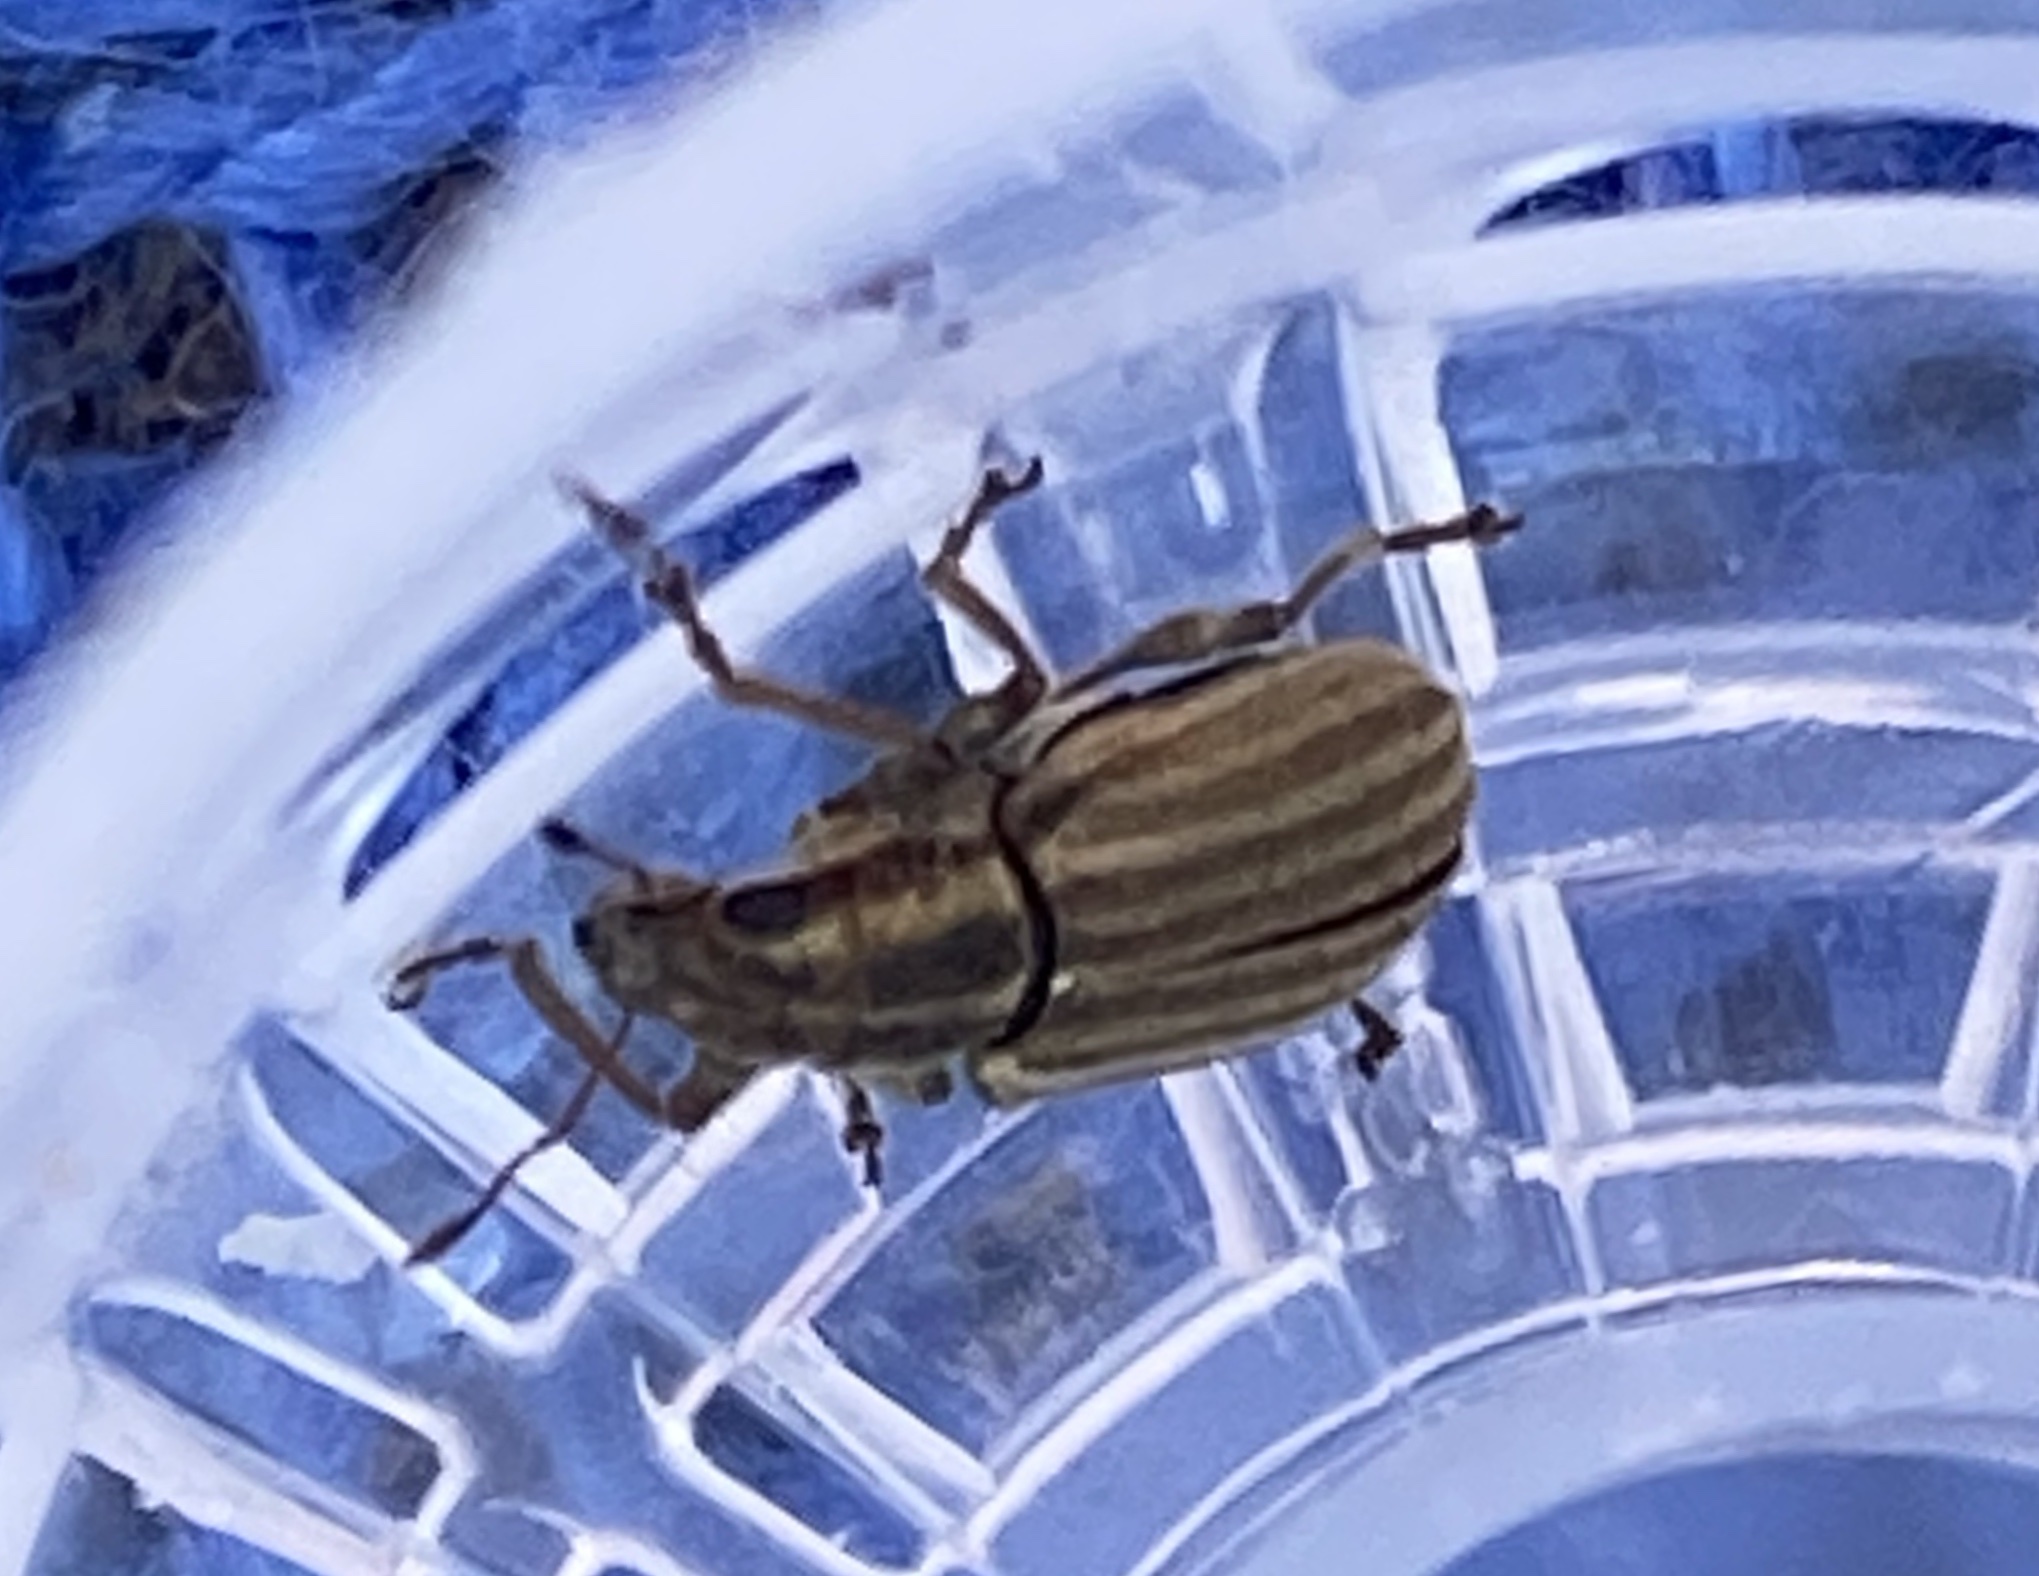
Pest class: pea_leaf_weevil